Lahr

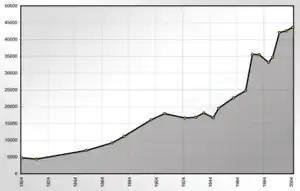
Lahr demographics

Figures reflect city limits at the time and are estimates (until 1870), Census data (¹), or official extensions thereof, counting only primary residences.